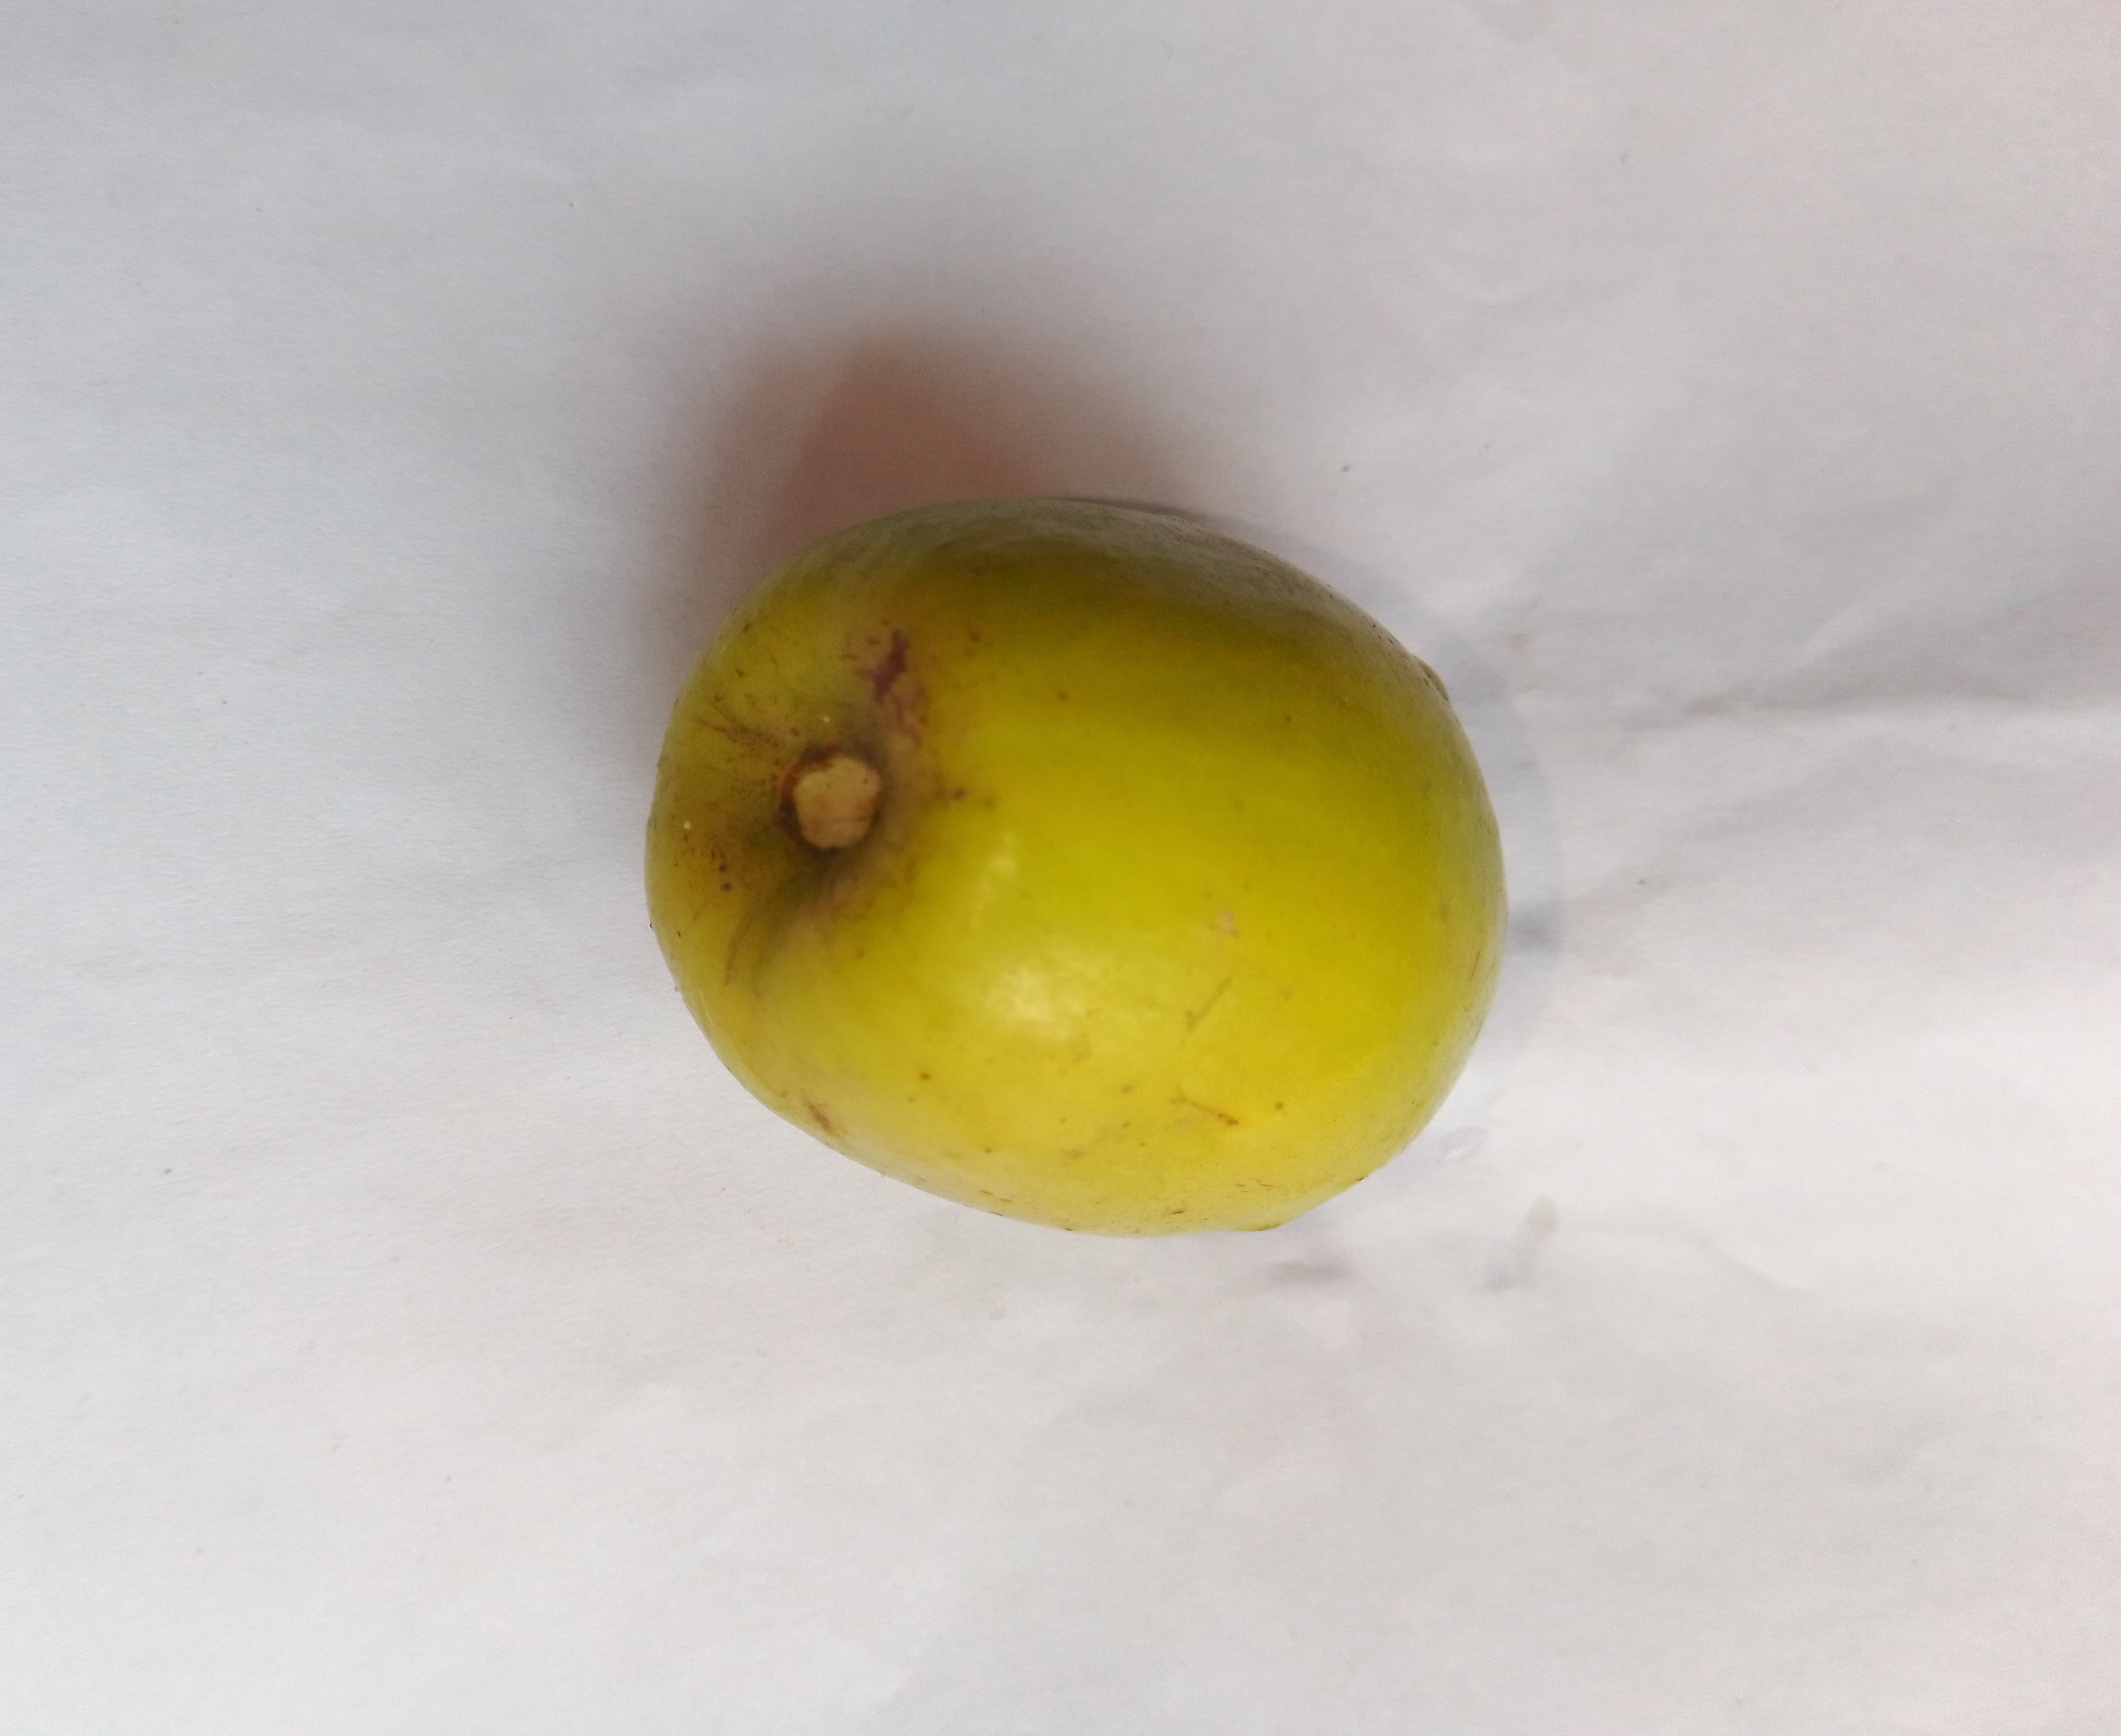
Fruit: jujube
Condition: fresh